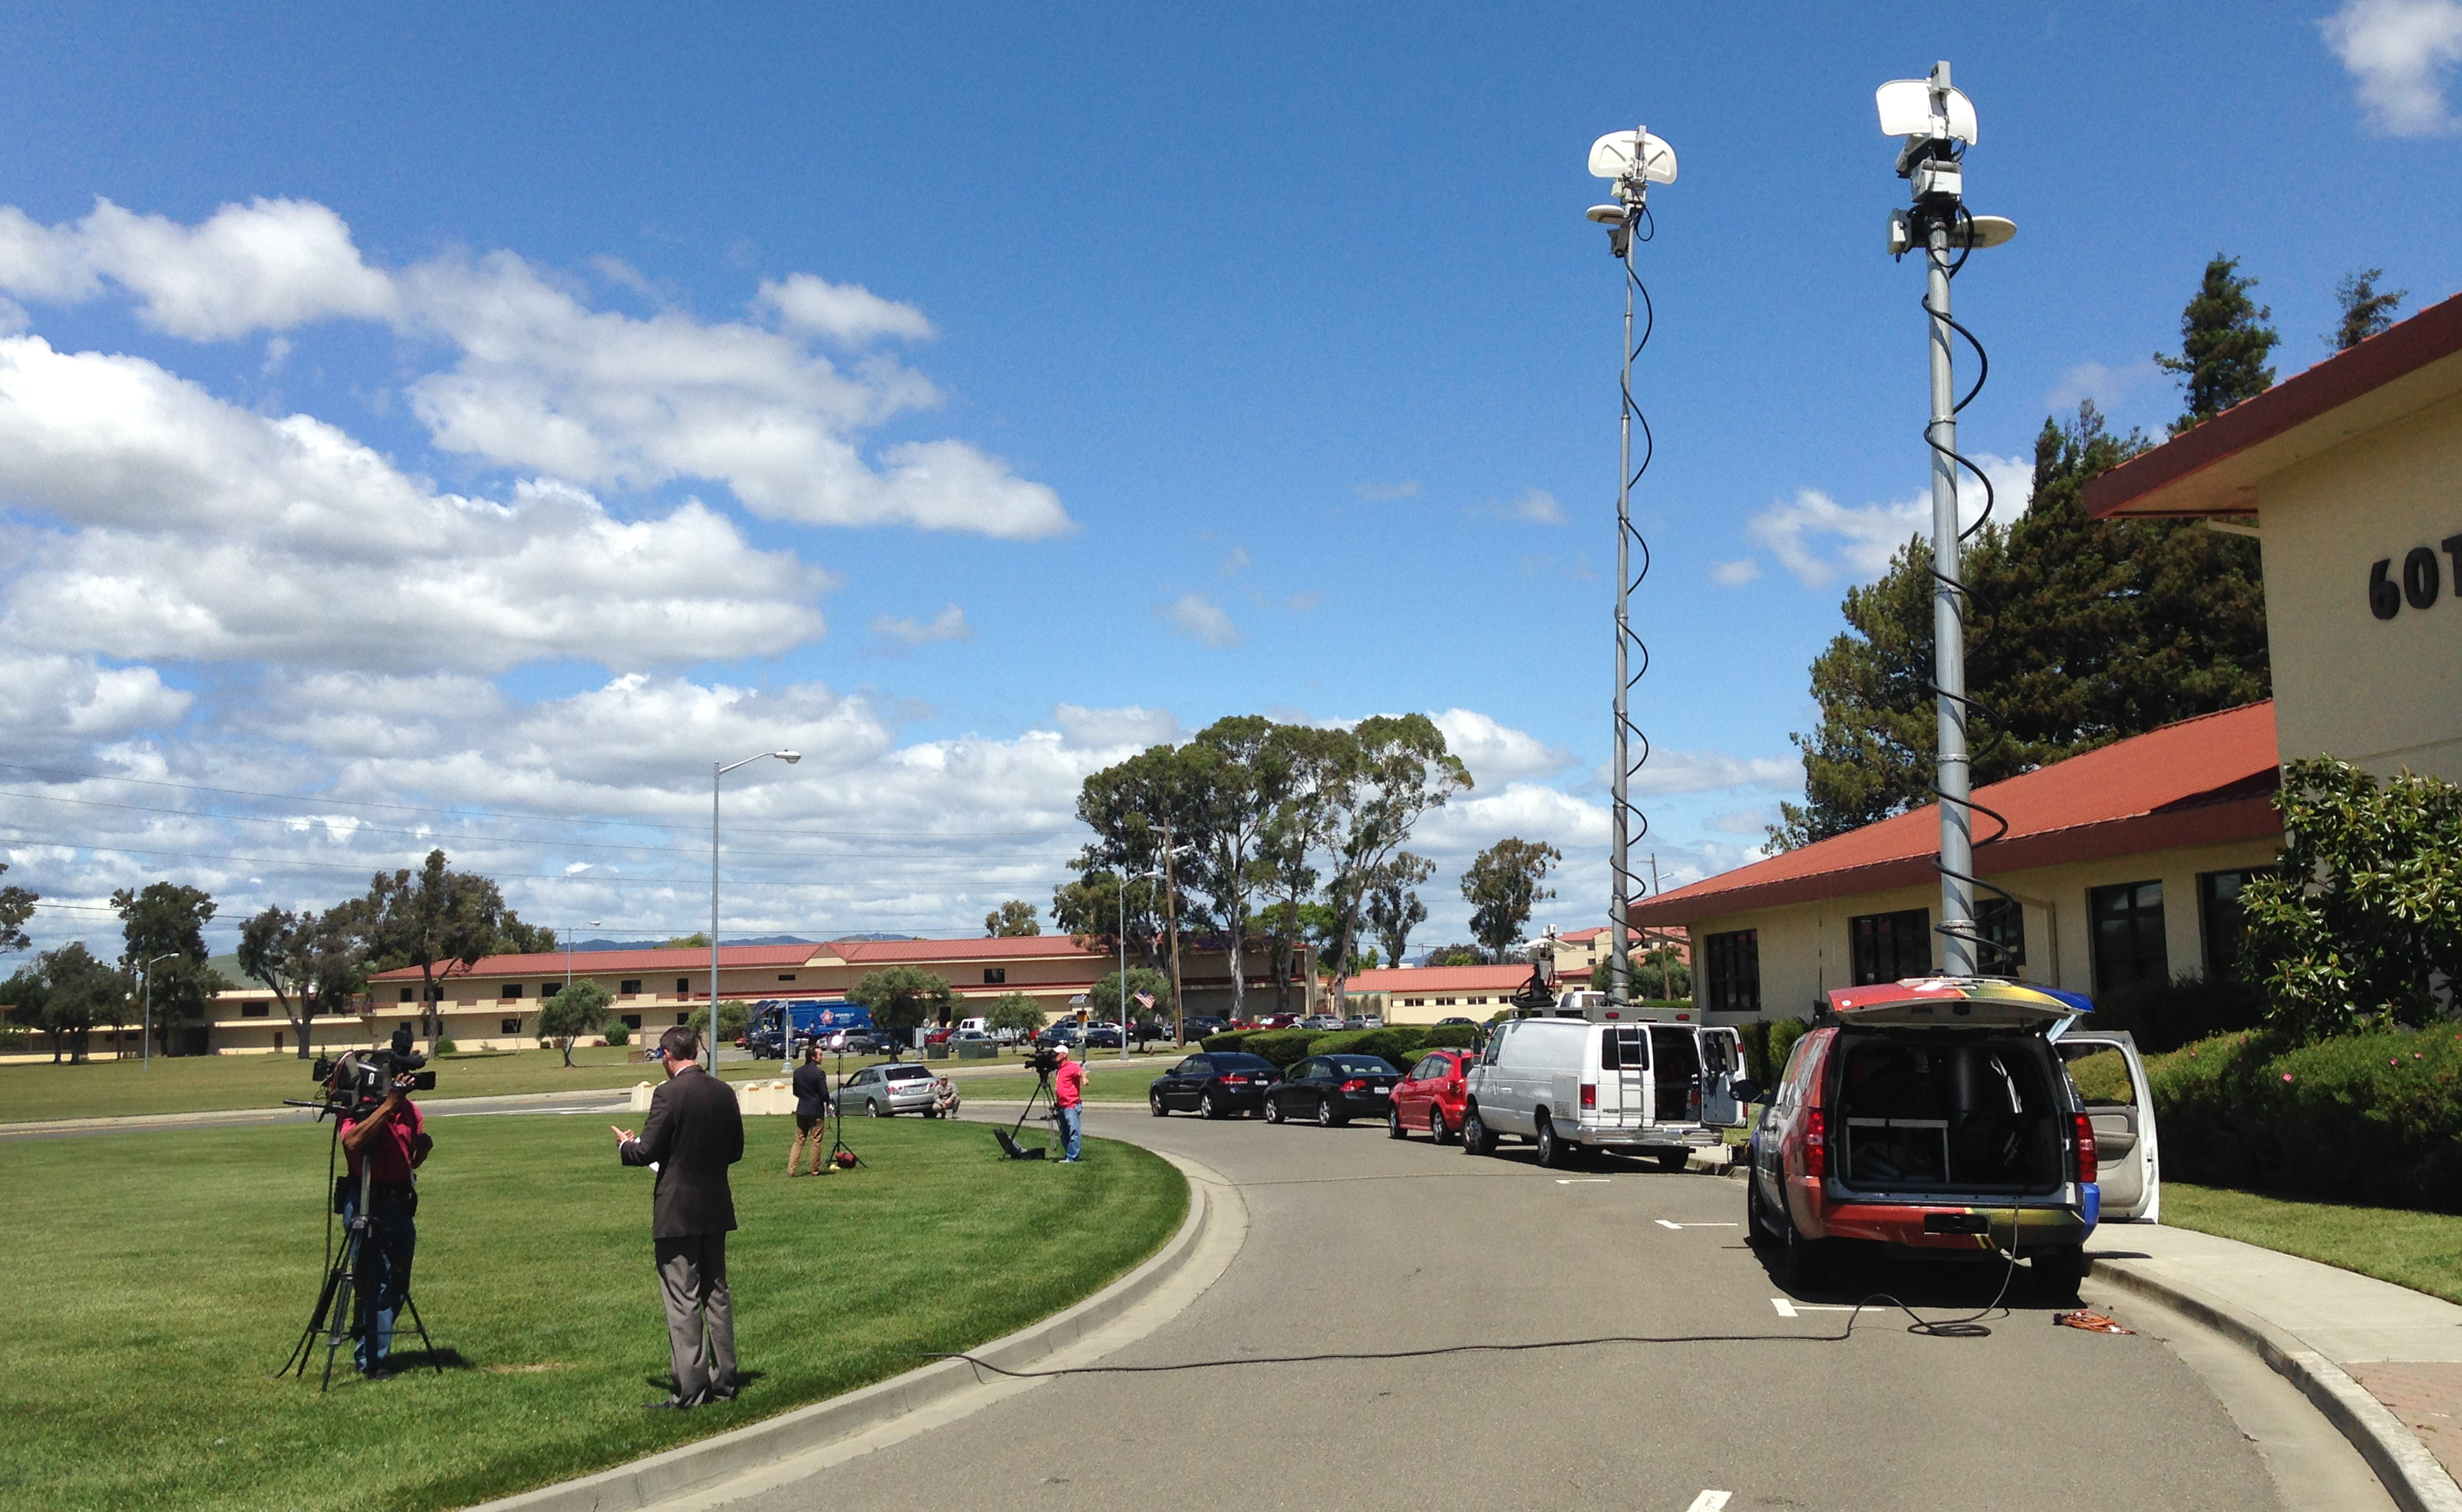
highway, news, travisafb, gooddaysacramento, residential area